The Muraka, Conrad Maldives

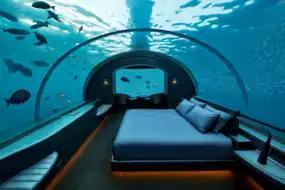
Interior of The Muraka

The Muraka opened its doors in 2018 to become the world's first underwater hotel suite. It is part of the Conrad Maldives Rangali Island Resort, owned by Hilton Worldwide. The two-story structure consists of an en-suite master bedroom, en-suite twin bedroom, sun deck and infinity pool on its upper floor and a double bedroom and en-suite bathroom in the underwater section. This bedroom has a curved acrylic glass ceiling and walls that allows guests to observe the sea life outside while its accompanying en-suite bathroom and walk-in closet have floor to ceiling glass sections.